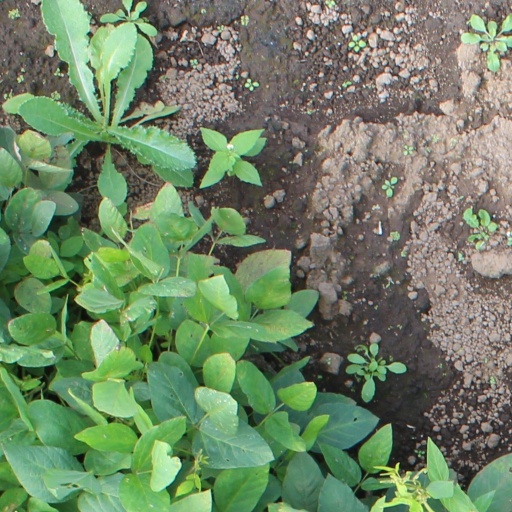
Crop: soybean